Gaulish

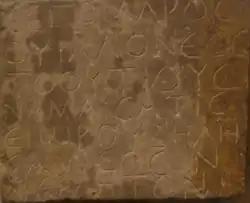
RIG G-172 Gallo-Greek inscription "Segomaros, son of Uillū, citizen ("toutious") of Namausos, dedicated this sanctuary to Belesama"

A number of short inscriptions are found on spindle whorls and are among the most recent finds in the Gaulish language. Spindle whorls were apparently given to girls by their suitors and bear such inscriptions as: